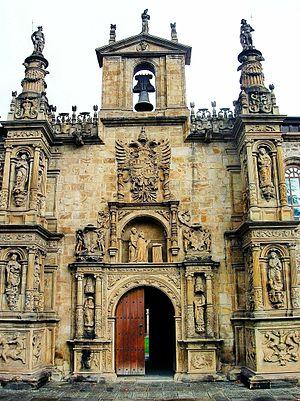
Ognate, ancienne graphie française ou Oñati, nom officiel en basque et d'usage courant est une commune du Guipuscoa dans la communauté autonome du Pays basque en Espagne. La commune fait partie de la comarque de Debagoiena.